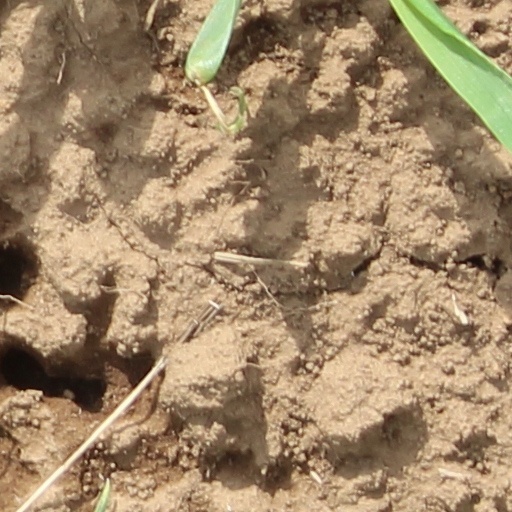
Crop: wheat